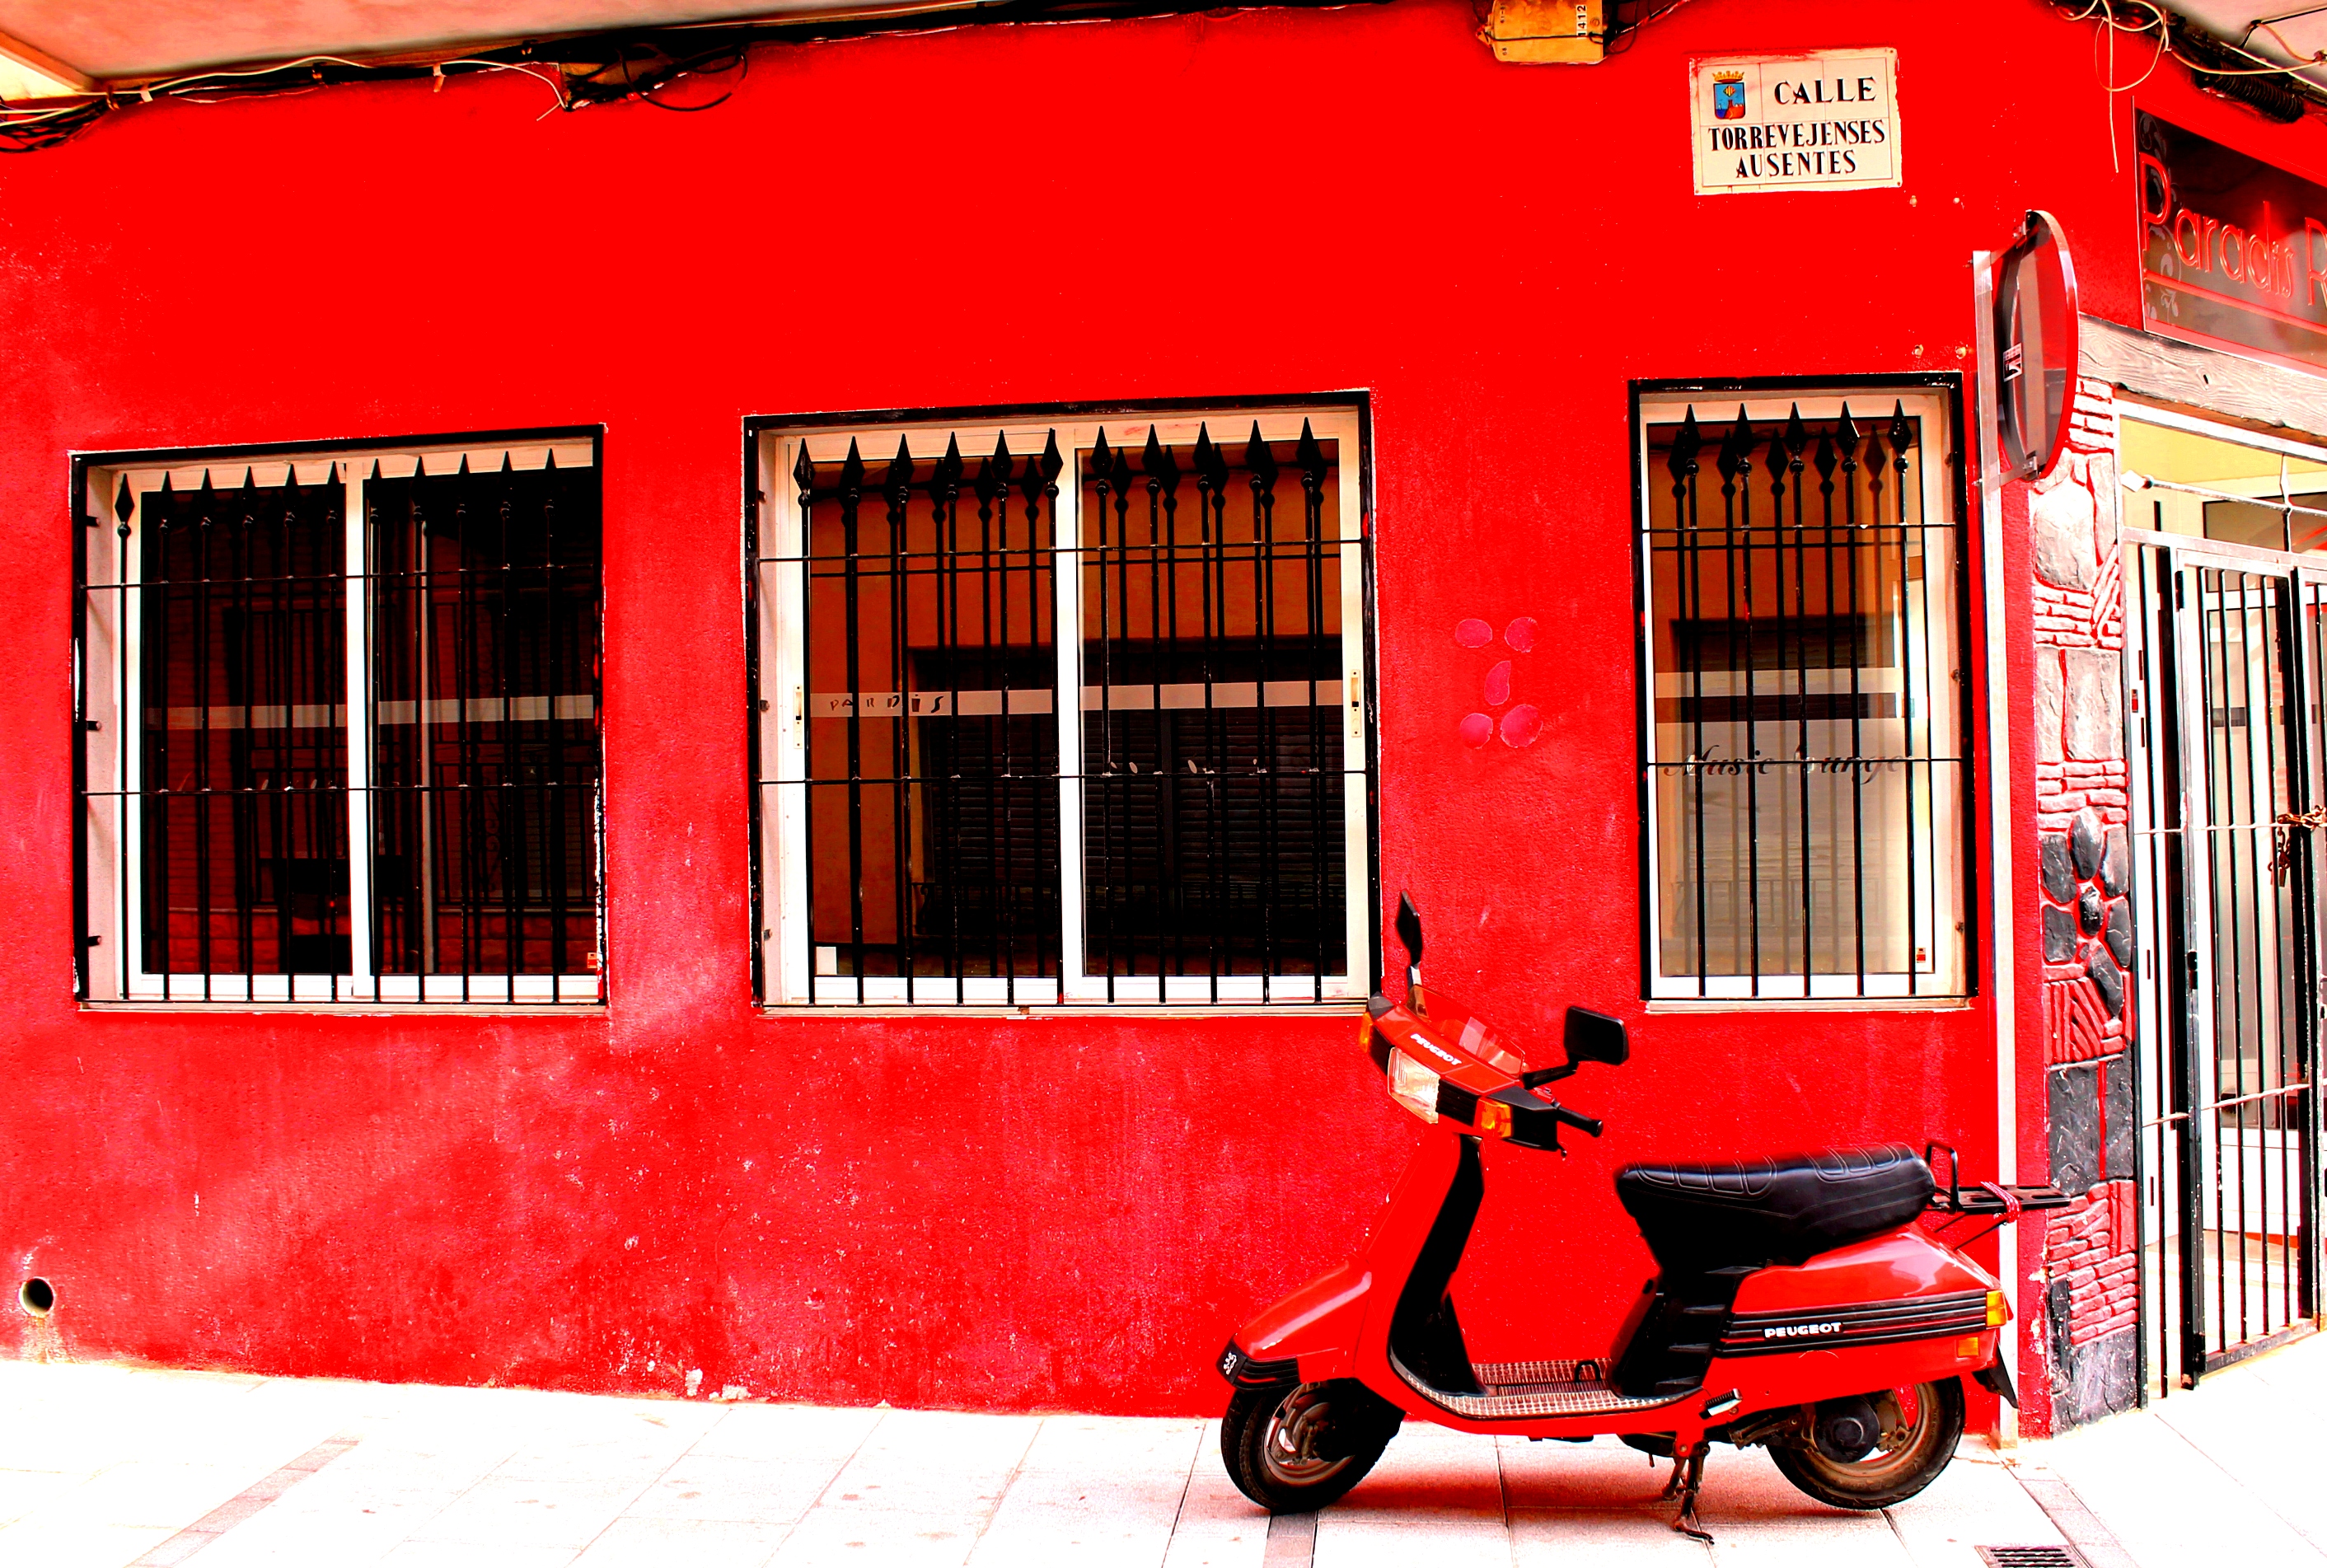
red, vehicle